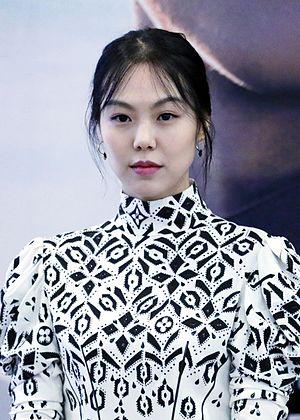
Kim Min-hee est une actrice sud-coréenne, née le 1ᵉʳ mars 1982.